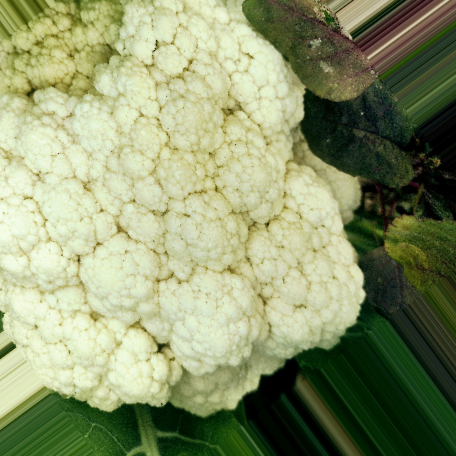
Label: Disease Free